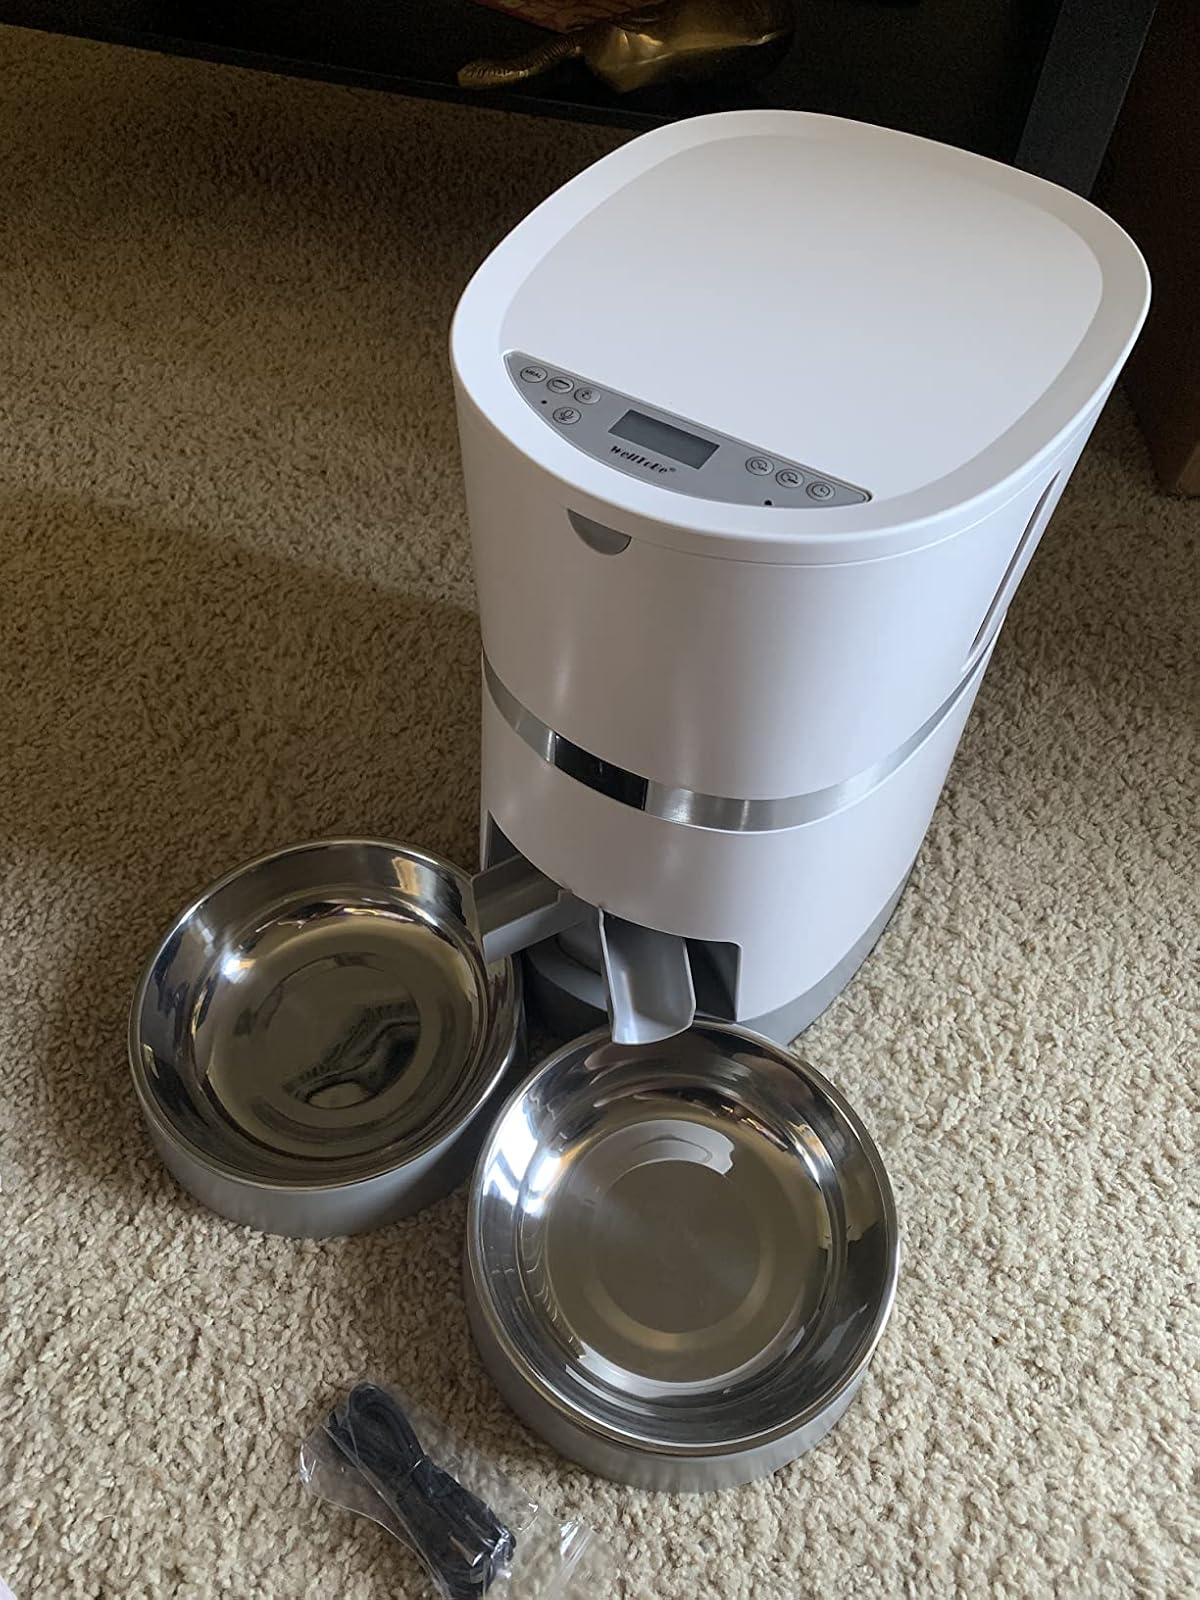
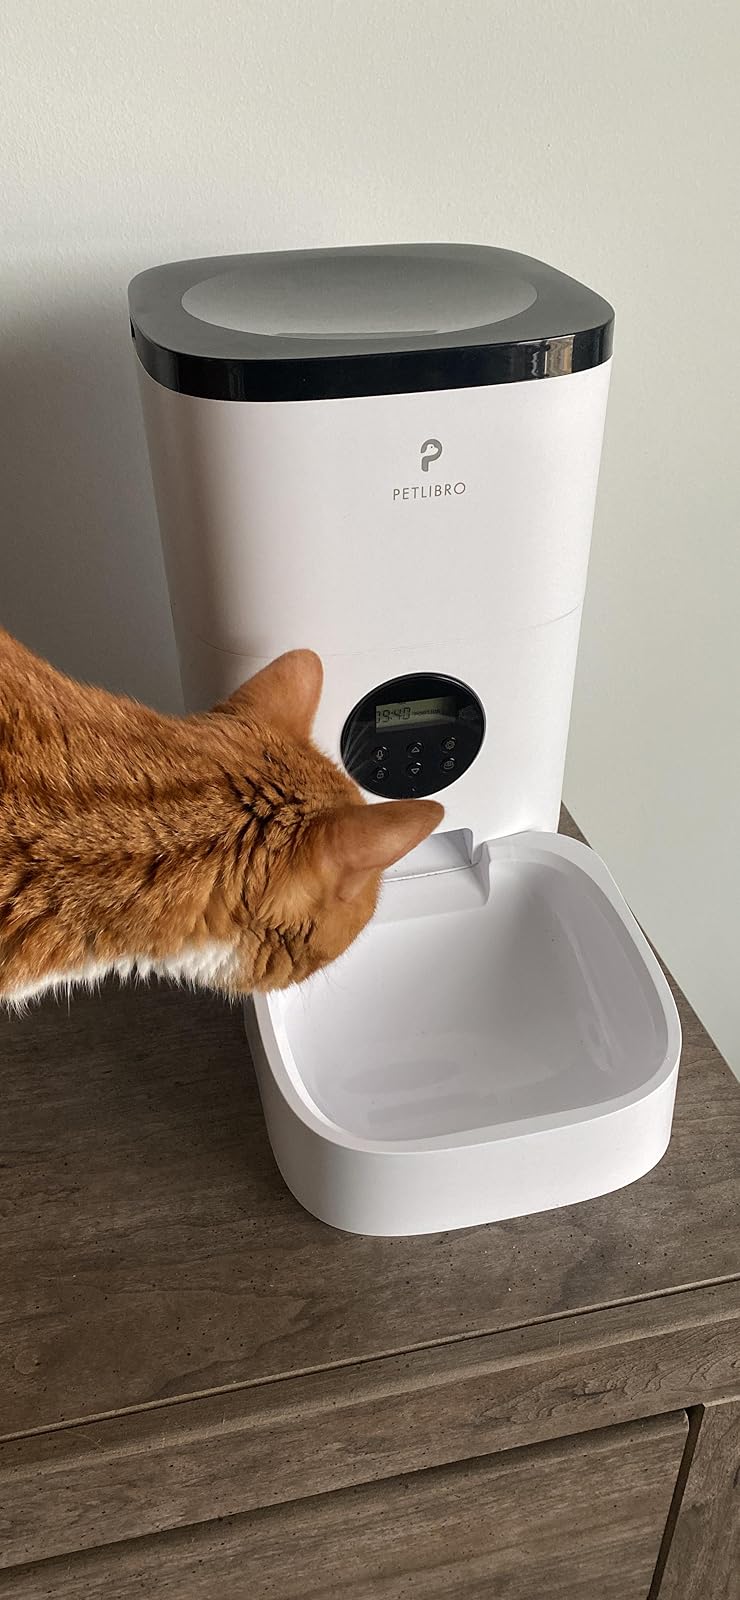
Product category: items_feeder
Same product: no